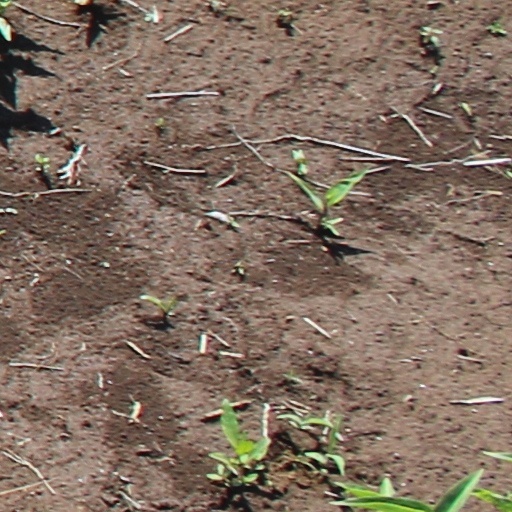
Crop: wheat